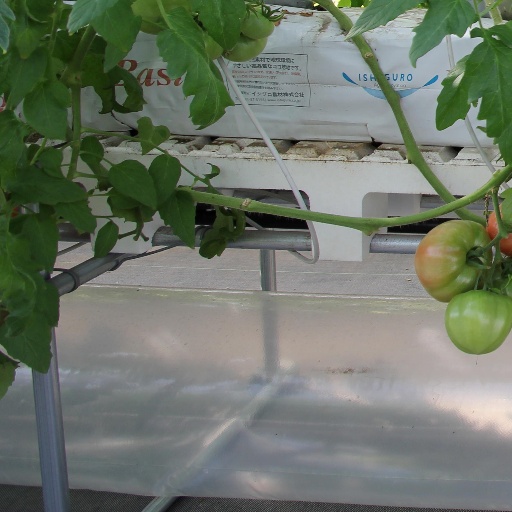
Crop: tomato